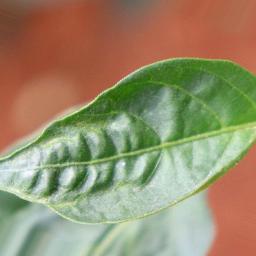
Label: mites_and_trips